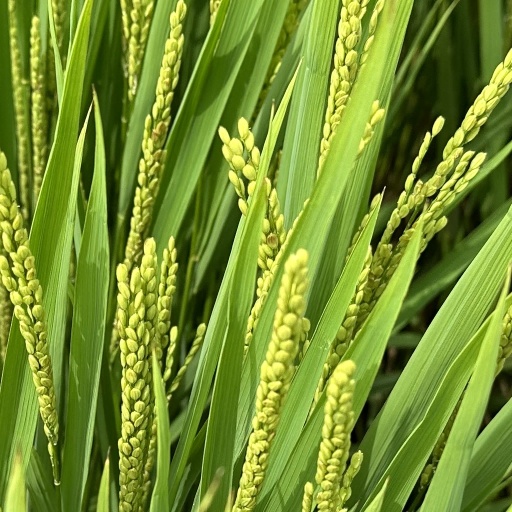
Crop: rice